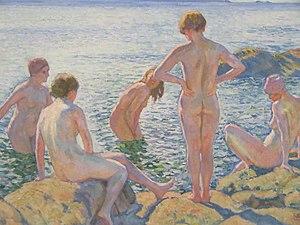
Les baigneuses, Tableau de Théo Van Rysselberghe 1910, Ostende Mu.Zee
Théo Van Rysselberghe, né à Gand le 23 novembre 1862 et mort à Saint-Clair au Lavandou le 13 décembre 1926, est un peintre belge, connu pour avoir été l'un des principaux représentants du divisionnisme en Belgique.